Cross border attacks in Sabah

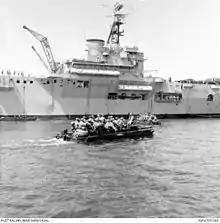
Australian soldiers being ferried in a small craft, from troop transport HMAS "Sydney" on its arrival in North Borneo (Sabah) to counter Indonesian confrontation and possible attacks by Filipino pirates as part of their defence aid program to Malaysia in 1964.

In 1962, seven Filipino Moros armed with machetes attacked the town of Kunak and robbed the businessmen there. The seven Filipino Moros attacked again in 1963, this time attacking the town of Semporna and killing a number of residents. In October 1979, a passenger boat on the way to Semporna from Lahad Datu with 48 passengers was attacked and forced to dock at Adal Island. Three passengers were shot dead, one woman was raped and the others was taken to the Philippines but were quickly rescued by the Philippine security forces. In 1980, a group of 6–8 Moros attacked an island near Semporna with M16 rifles, killing villagers while they were asleep. At the end, seven villagers were killed while 11 others were injured. In 1982, a groups of Moros ambushed a village in Timba-Timba Island, and started to shoot, rob and kill villagers. The incident in 1985, which is considered to be the most terrifying attack out of all of them, was where 21 people were killed and another 11 wounded. Five of the intruders were killed by the Malaysian maritime police while the others managed to escaped. At the end of the tragedy, one of the victim said;